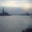
Label: sea